Trump Turnberry

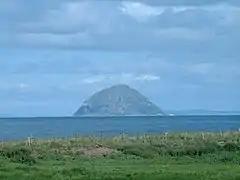
Ailsa Craig to the southwest,from the South Ayrshire coast

The idea of the course came from Archibald Kennedy, 3rd Marquess of Ailsa after the announcement of the Maidens and Dunure Light Railway in 1899. The line would follow the Ayrshire coastline from Ayr to Girvan. The Marquess owned of land at Turnberry Green, south of Maidens, which was infertile and unsuitable for agriculture, and therefore an ideal golf course location. He realised the new railway would provide easy access for people wanting to visit a quality course. Following the construction of the line, he asked 1883 Open Championship winner Willie Fernie to design a suitable course. Fernie designed an initial round of 13 holes in 1901, with a second-round following later.